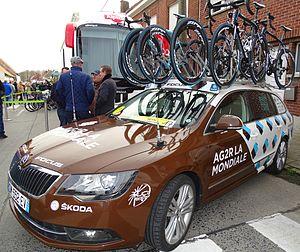
Reportage réalisé le vendredi 27 mars à l'occasion du départ et de l'arrivée du Grand Prix E3 2015 à Harelbeke, Belgique.
La saison 2015 de l'équipe cycliste AG2R La Mondiale est la vingt-quatrième de cette équipe, lancée en 1992 et dirigée par Vincent Lavenu. En tant que WorldTeam, l'équipe participe à l'ensemble du calendrier de l'UCI World Tour du Tour Down Under en janvier jusqu'au Tour de Lombardie en octobre. Parallèlement au World Tour, AG2R La Mondiale peut participer aux courses des circuits continentaux de cyclisme.